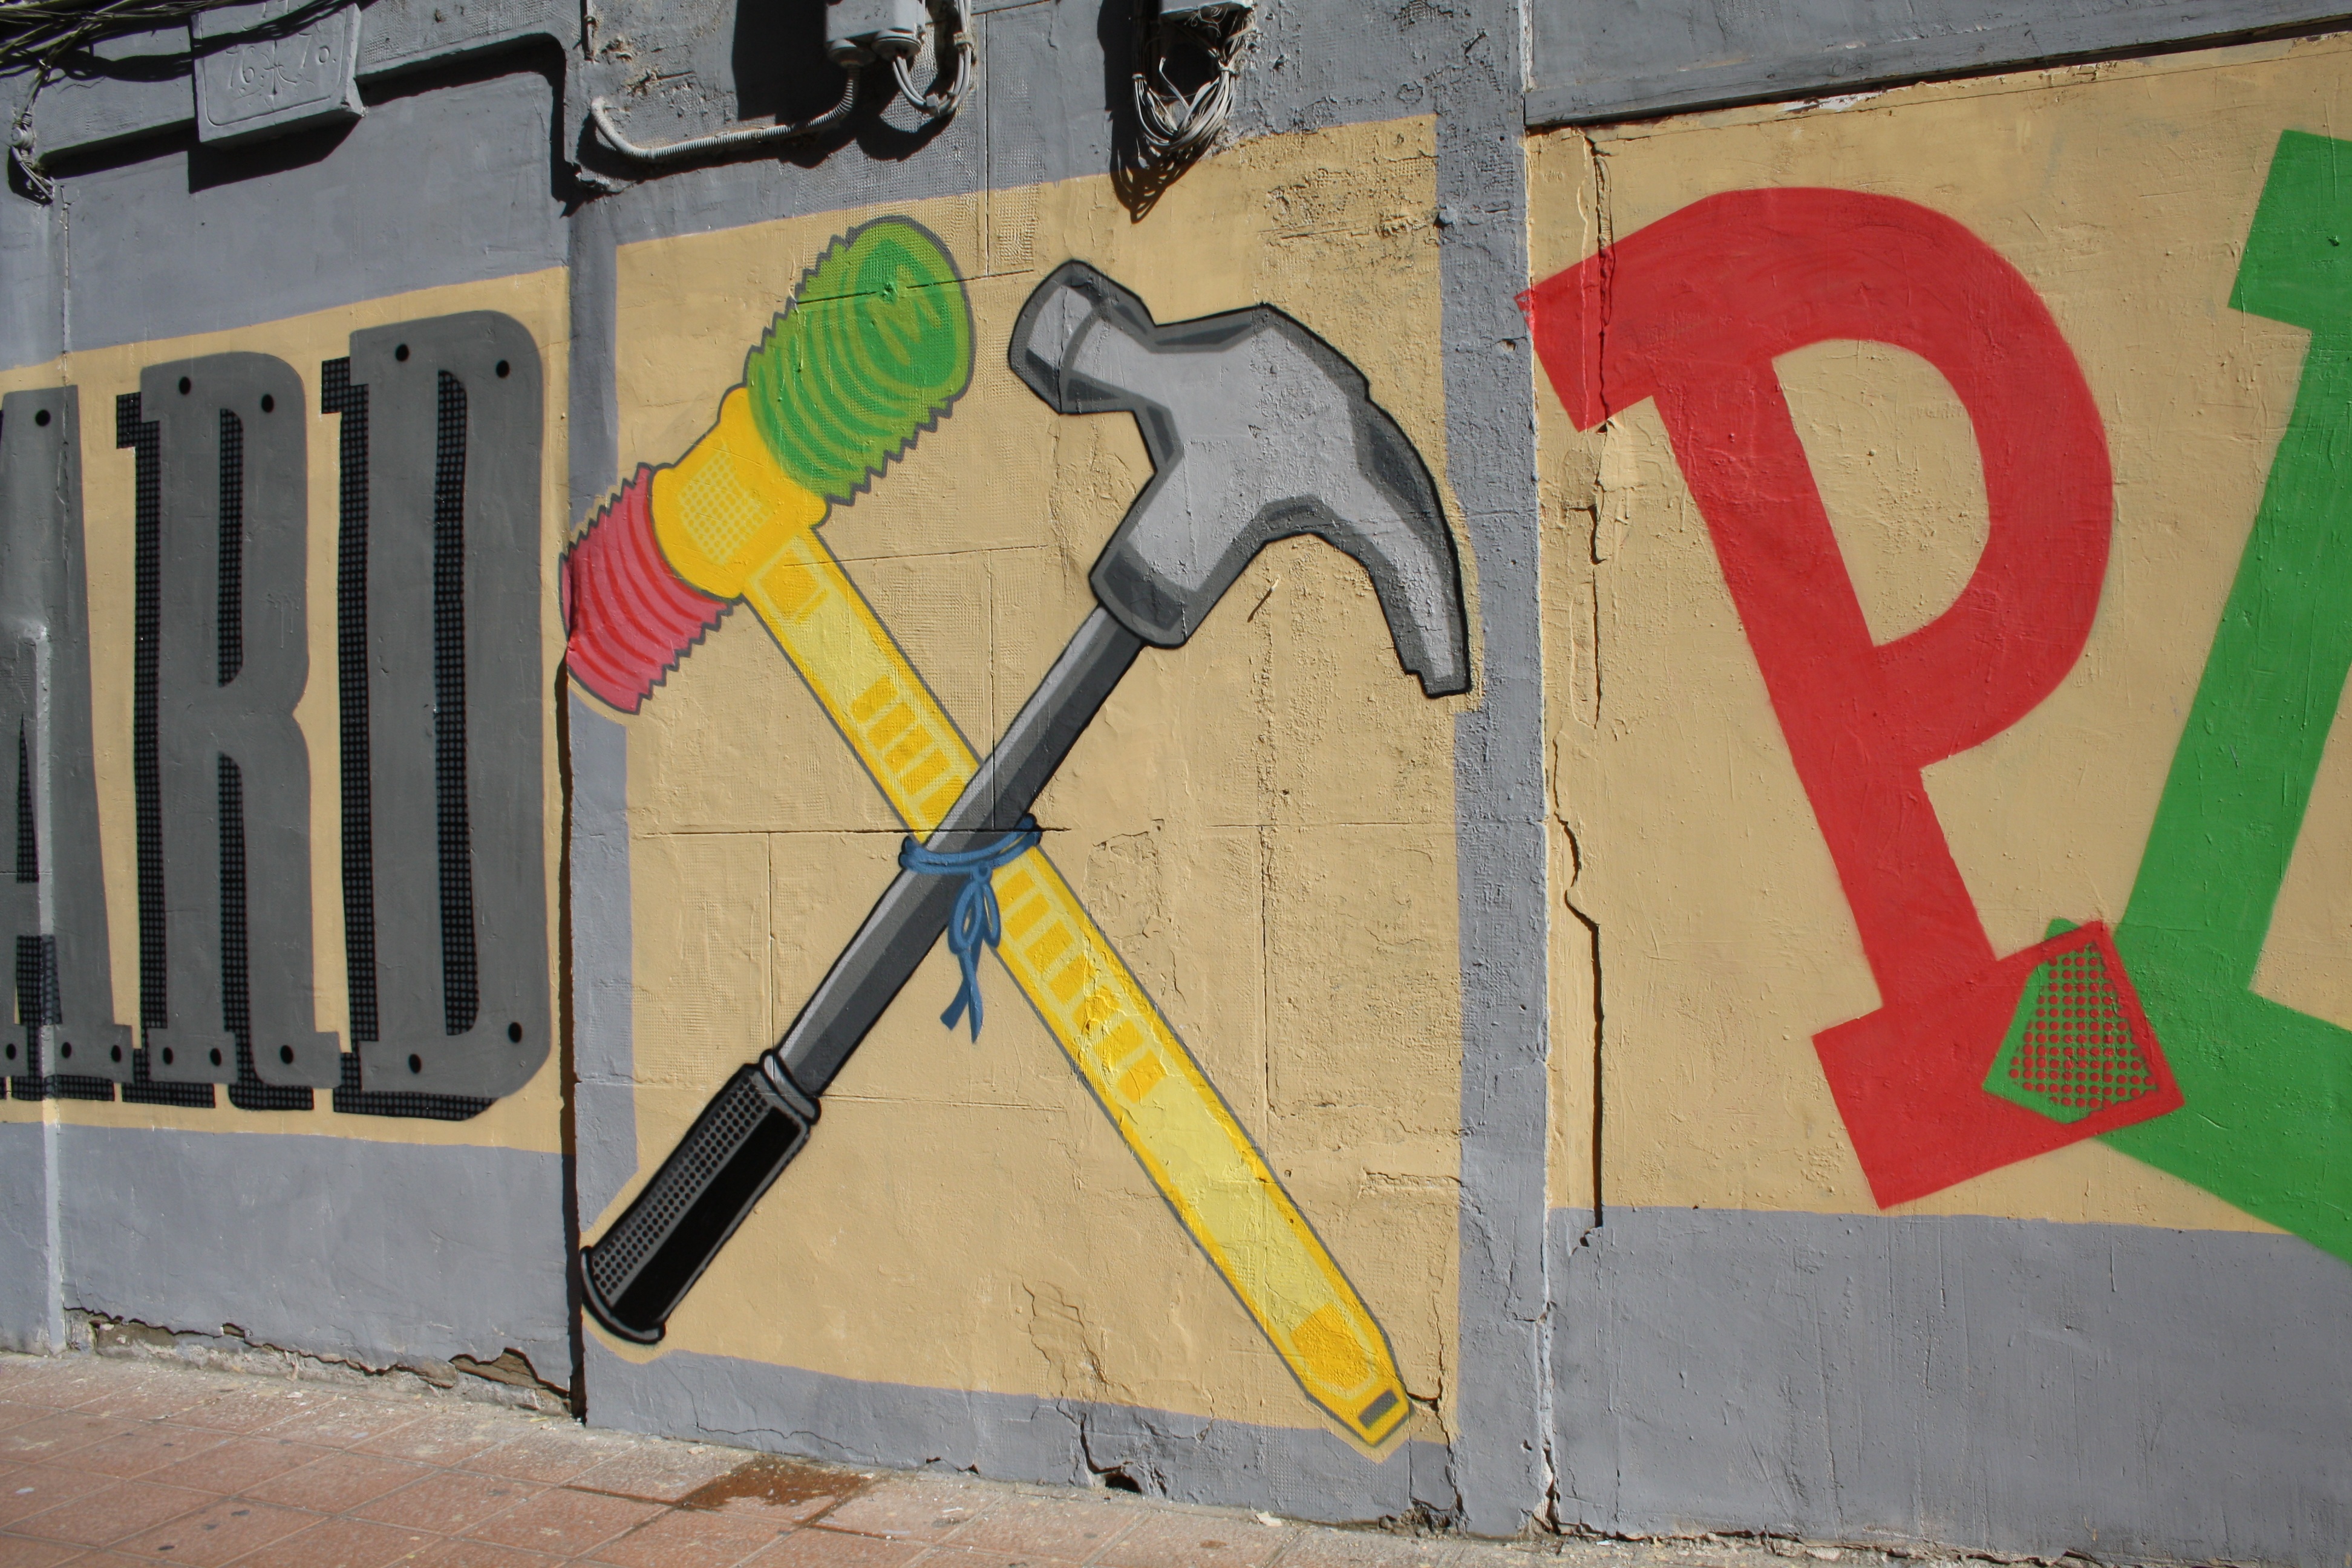
number, wall, sign, hammer, color, yellow, graffiti, painting, street art, urban art, art, mural, shape